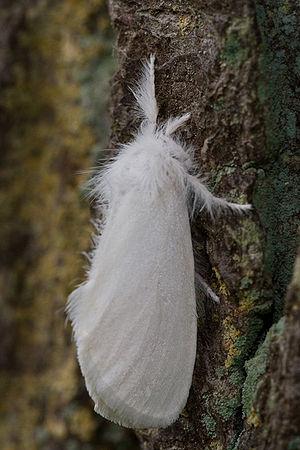
Furfooz [fyʀfo] est un petit village wallon d'environ 150 habitants près de Dinant en Belgique. Il se situe dans la région du Condroz.